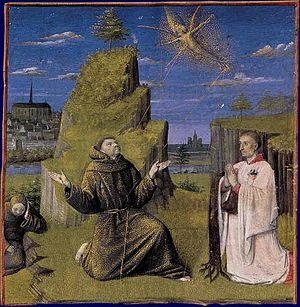
Ce catalogue répertorie les œuvres attribuées à Jean Fouquet. Seules les Antiquités Judaïques comportent une mention indiquant qu'il est l'auteur des miniatures ; c'est à partir de celles-ci que des rapprochements stylistiques ont été effectués et que l'essentiel du corpus a été reconstitué. Un certain nombre d'attributions demeure cependant contesté. Plusieurs de ses œuvres tardives ont été réattribuées au Maître du Boccace de Munich, peut-être un des fils de Fouquet lui-même.
Jean Fouquet, né vers 1420, peut-être à Tours, et mort entre 1478 et 1481, probablement dans la même ville, est considéré comme l'un des plus grands peintres de la première Renaissance et le rénovateur de la peinture française du XVᵉ siècle.
Le livre d'heures à l'usage d'Angers est un livre d'heures manuscrit enluminé peint vers 1450 dont l'une des miniatures est attribuée à Jean Fouquet. Il est conservé à la Bibliothèque nationale de France sous la cote NAL 3211.